Local field potential

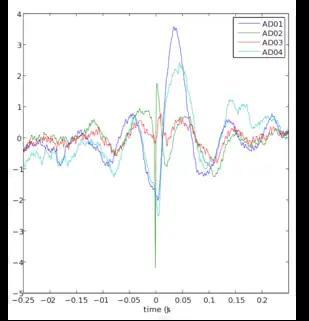
Spike-triggered averages of LFP from 4 recording sites. The spike is the sharp downward deflection at t = 0. The spike is preceded by slow oscillations (alpha), the spike happens at the trough of the LFP.

The local field potential is believed to represent the sum of synaptic inputs into the observed area, as opposed to the spikes, which represents the output from the area. The fast fluctuations are mostly caused by the short inward and outward currents of action potentials, while the LFP is composed of the more sustained currents in the tissue that are generated by synaptic activity (EPSCs and IPSCs). Data-driven models have shown a predictive relationship between the LFPs and spike activity. A common method to investigate LFP oscillations that lead to spikes is to calculate spike-triggered averages (see figure). This is done after the recording (off line) by detecting the spikes as fast downward deflections, cutting out the temporal sections around the spike (+/- 250 ms) and averaging the spike-aligned traces for each recording site. Alternatively, spikes can be removed from the extracellular recording traces by low-pass filtering, revealing the LFP.